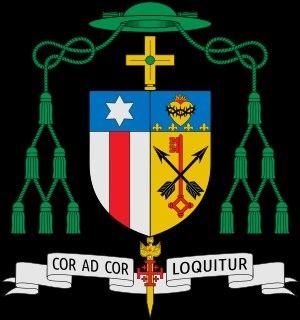
James Douglas Conley, né le 19 mars 1955 à Kansas City, est un évêque catholique américain, évêque de Lincoln dans le Nebraska, depuis 2012.